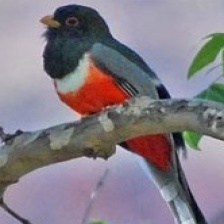
Species: ELEGANT TROGON
Scientific name: TROGON ELEGANS